Lion Capital of Ashoka

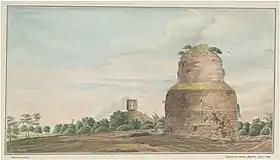
The Dhamek Stupa in Sarnath, a watercolour by Abdullah, Shaikh, January 1814 (sketch); 1819 (colour)

Sarnath had a history of visits and some exploration in the 18th and 19th centuries. William Hodges, the painter visited in 1780 and made a record of the Dhamek Stupa, the most conspicuous monument at the site. In 1794, Jonathan Duncan, the Commissioner of Benares noted diggings for bricks carried out by Jagat Singh, the Dewan of the Raja of Benares. These had taken place to the west of the Dhamekh. Colin Mackenzie visited in 1815 and found some sculpture which he donated to the Asiatic Society of Bengal. In 1861 Alexander Cunningham attempted to dig down into the Dhamekh from its top to uncover relics. He soon abandoned the effort, but not before noting that votive models of the stupa were scattered in the vicinity, lending credence to the view that the Dhamekh marked the spot at which the Buddha had preached his first sermon.